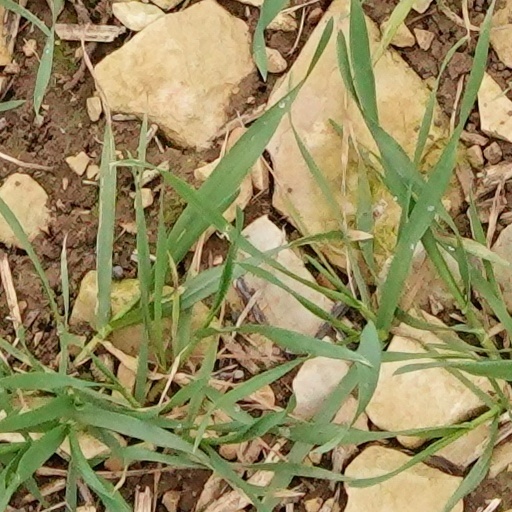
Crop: wheat